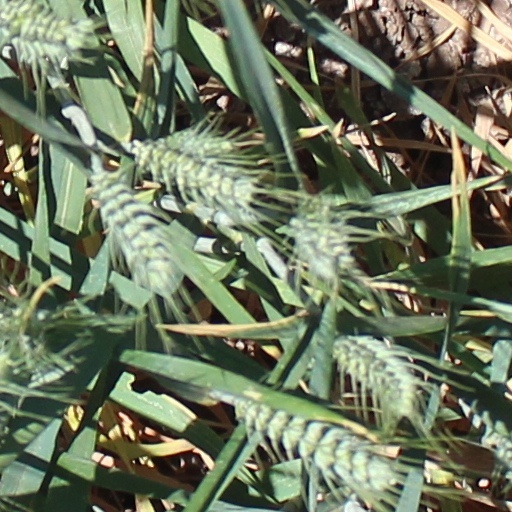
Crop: wheat